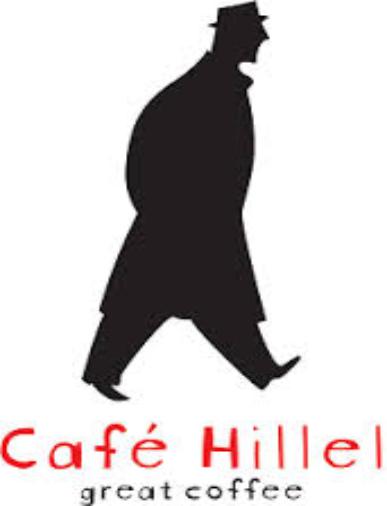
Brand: Cafe Hillel
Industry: Food